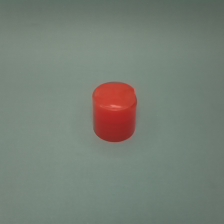
Color: red/orange/pink/fuchsia/brown
Cap type: disc/press top cap